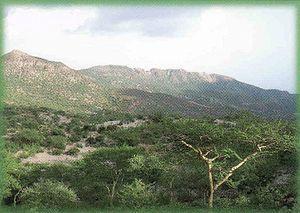
Vue des monts Mabla, Djibouti. Carte postale publiée c. 1980.